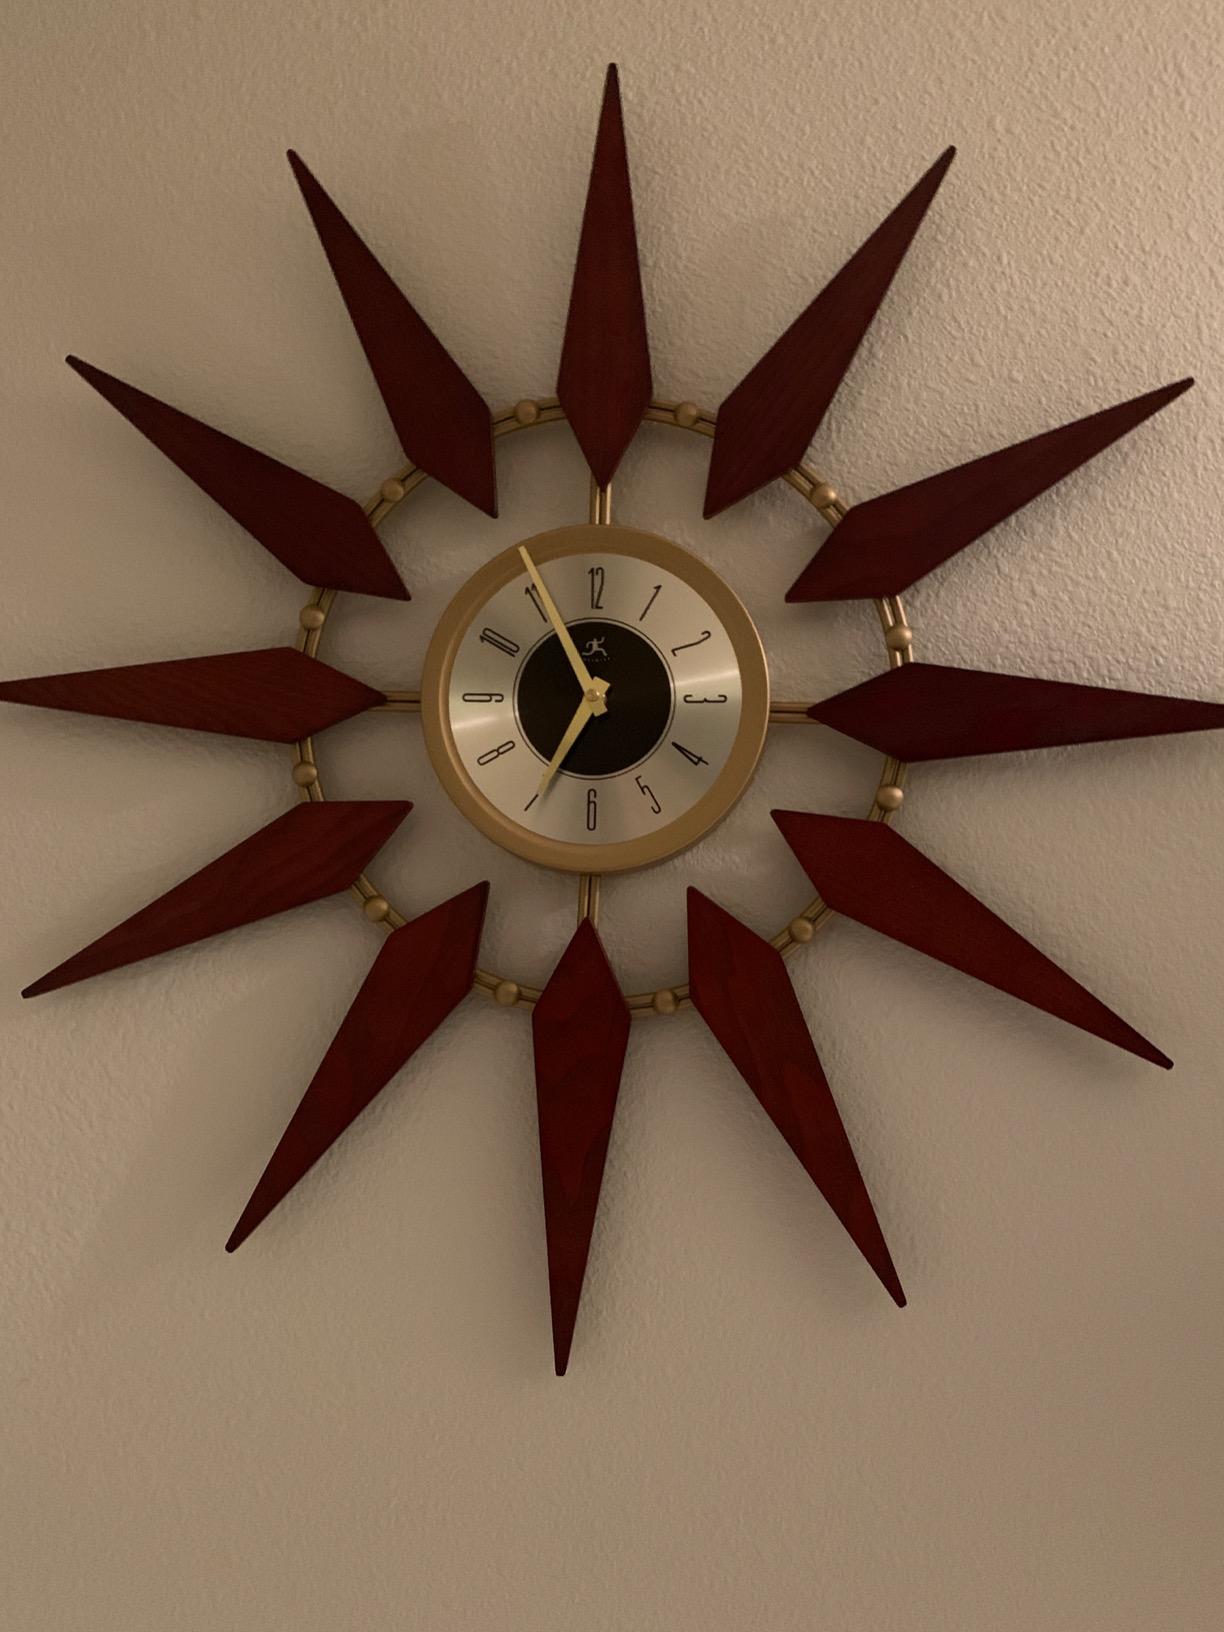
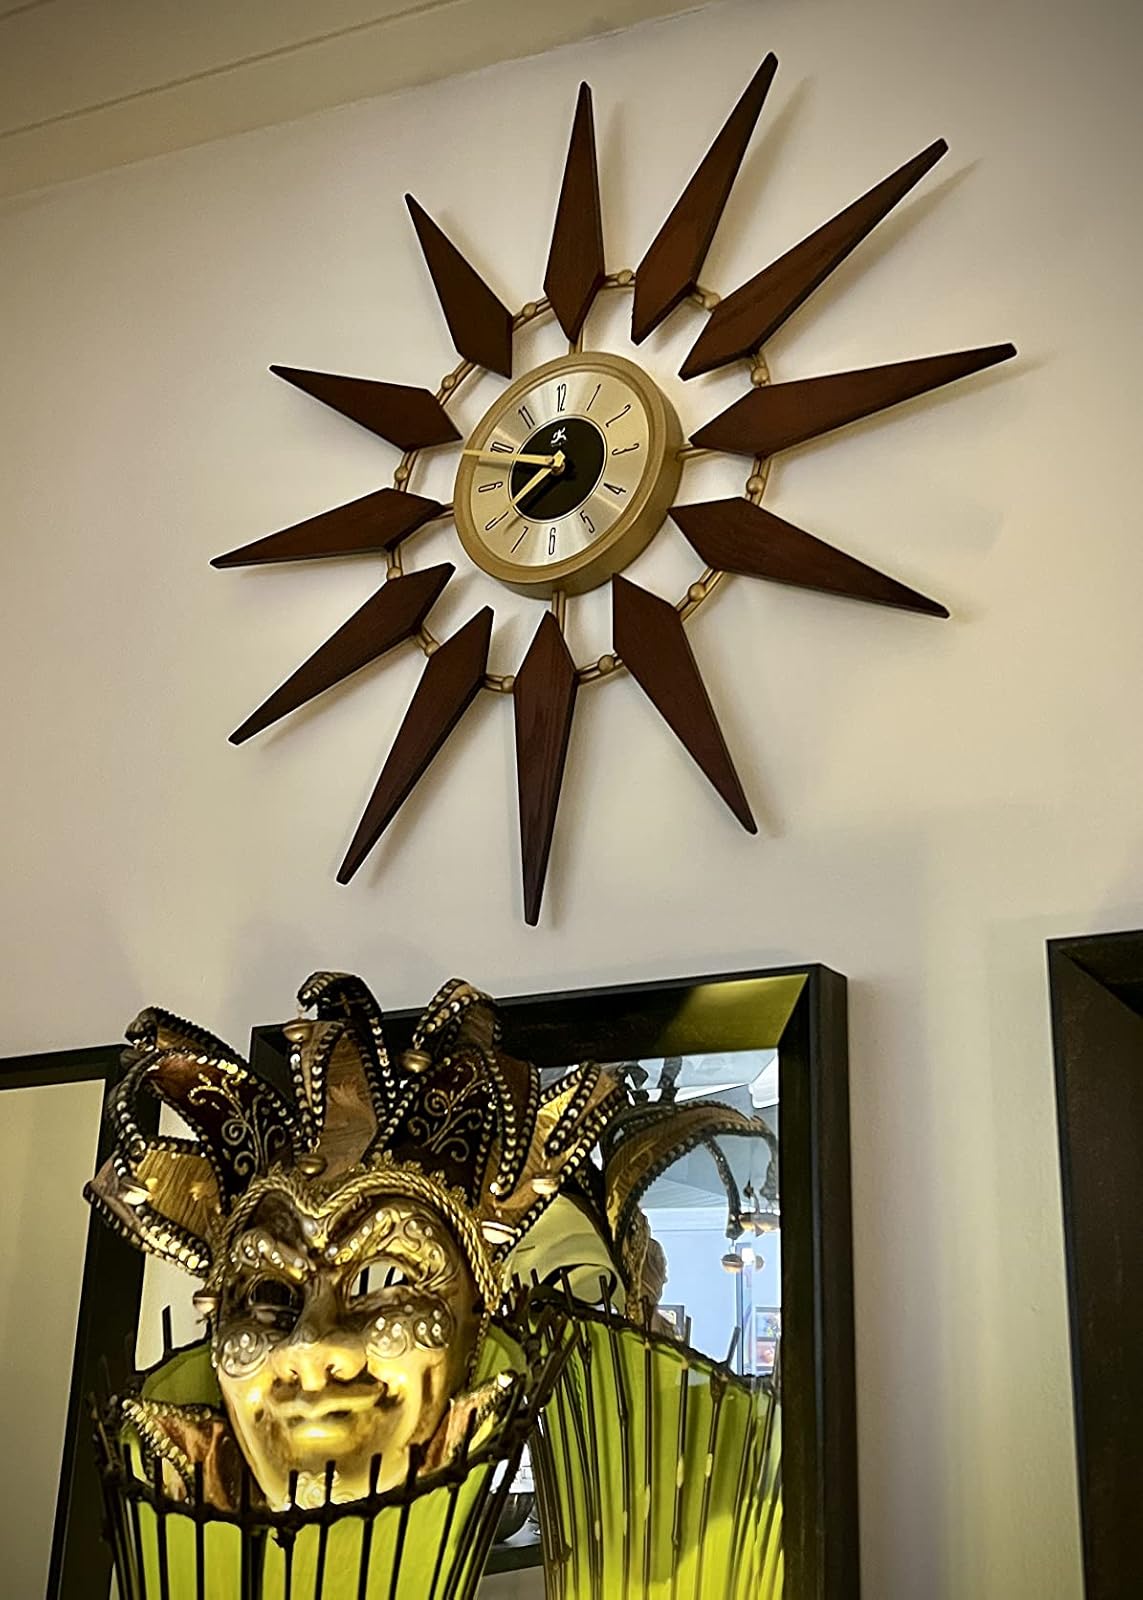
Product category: clock
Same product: yes